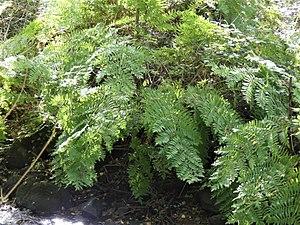
Osmonde royale (Osmunda regalis) au bord du Bandiat, Abjat-sur-Bandiat, Dordogne, France.
Le Bandiat est une rivière du Sud-Ouest de la France et un affluent de la Tardoire, donc un sous-affluent de la Charente. Il arrose les trois départements de la Haute-Vienne, de la Dordogne et de la Charente, en région Nouvelle-Aquitaine.